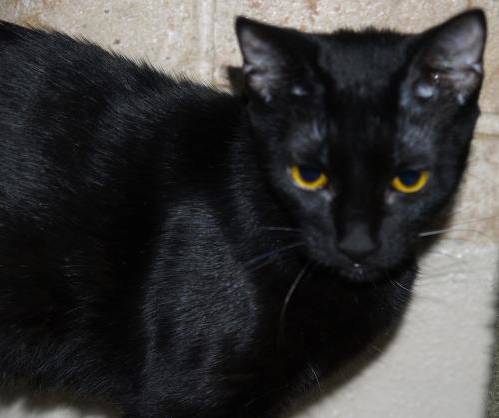
Label: cat